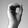
ASL letter: O